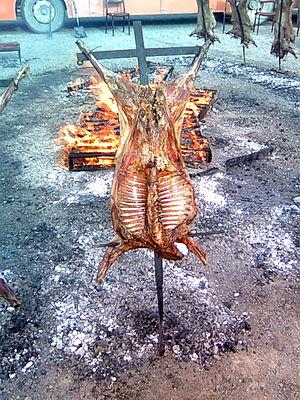
Un asado est une technique culinaire pour cuire un aliment cru. Le processus de cuisson consiste à l’exposer au feu ou à l’air chaud, et à l’enduire, parfois, de graisse ou de n’importe quel autre liquide convenant, même si le terme désigne en général les viandes cuites par exposition au feu.
La province de Chubut est une province de l’Argentine, située en Patagonie, entre les 42ᵉ et 46ᵉ parallèles sud.
La cuisine argentine peut être décrite comme le mélange culturel des influences autochtone et méditerranéenne dans le large champ d’application de bétail et de produits agricoles qui abondent dans le pays.